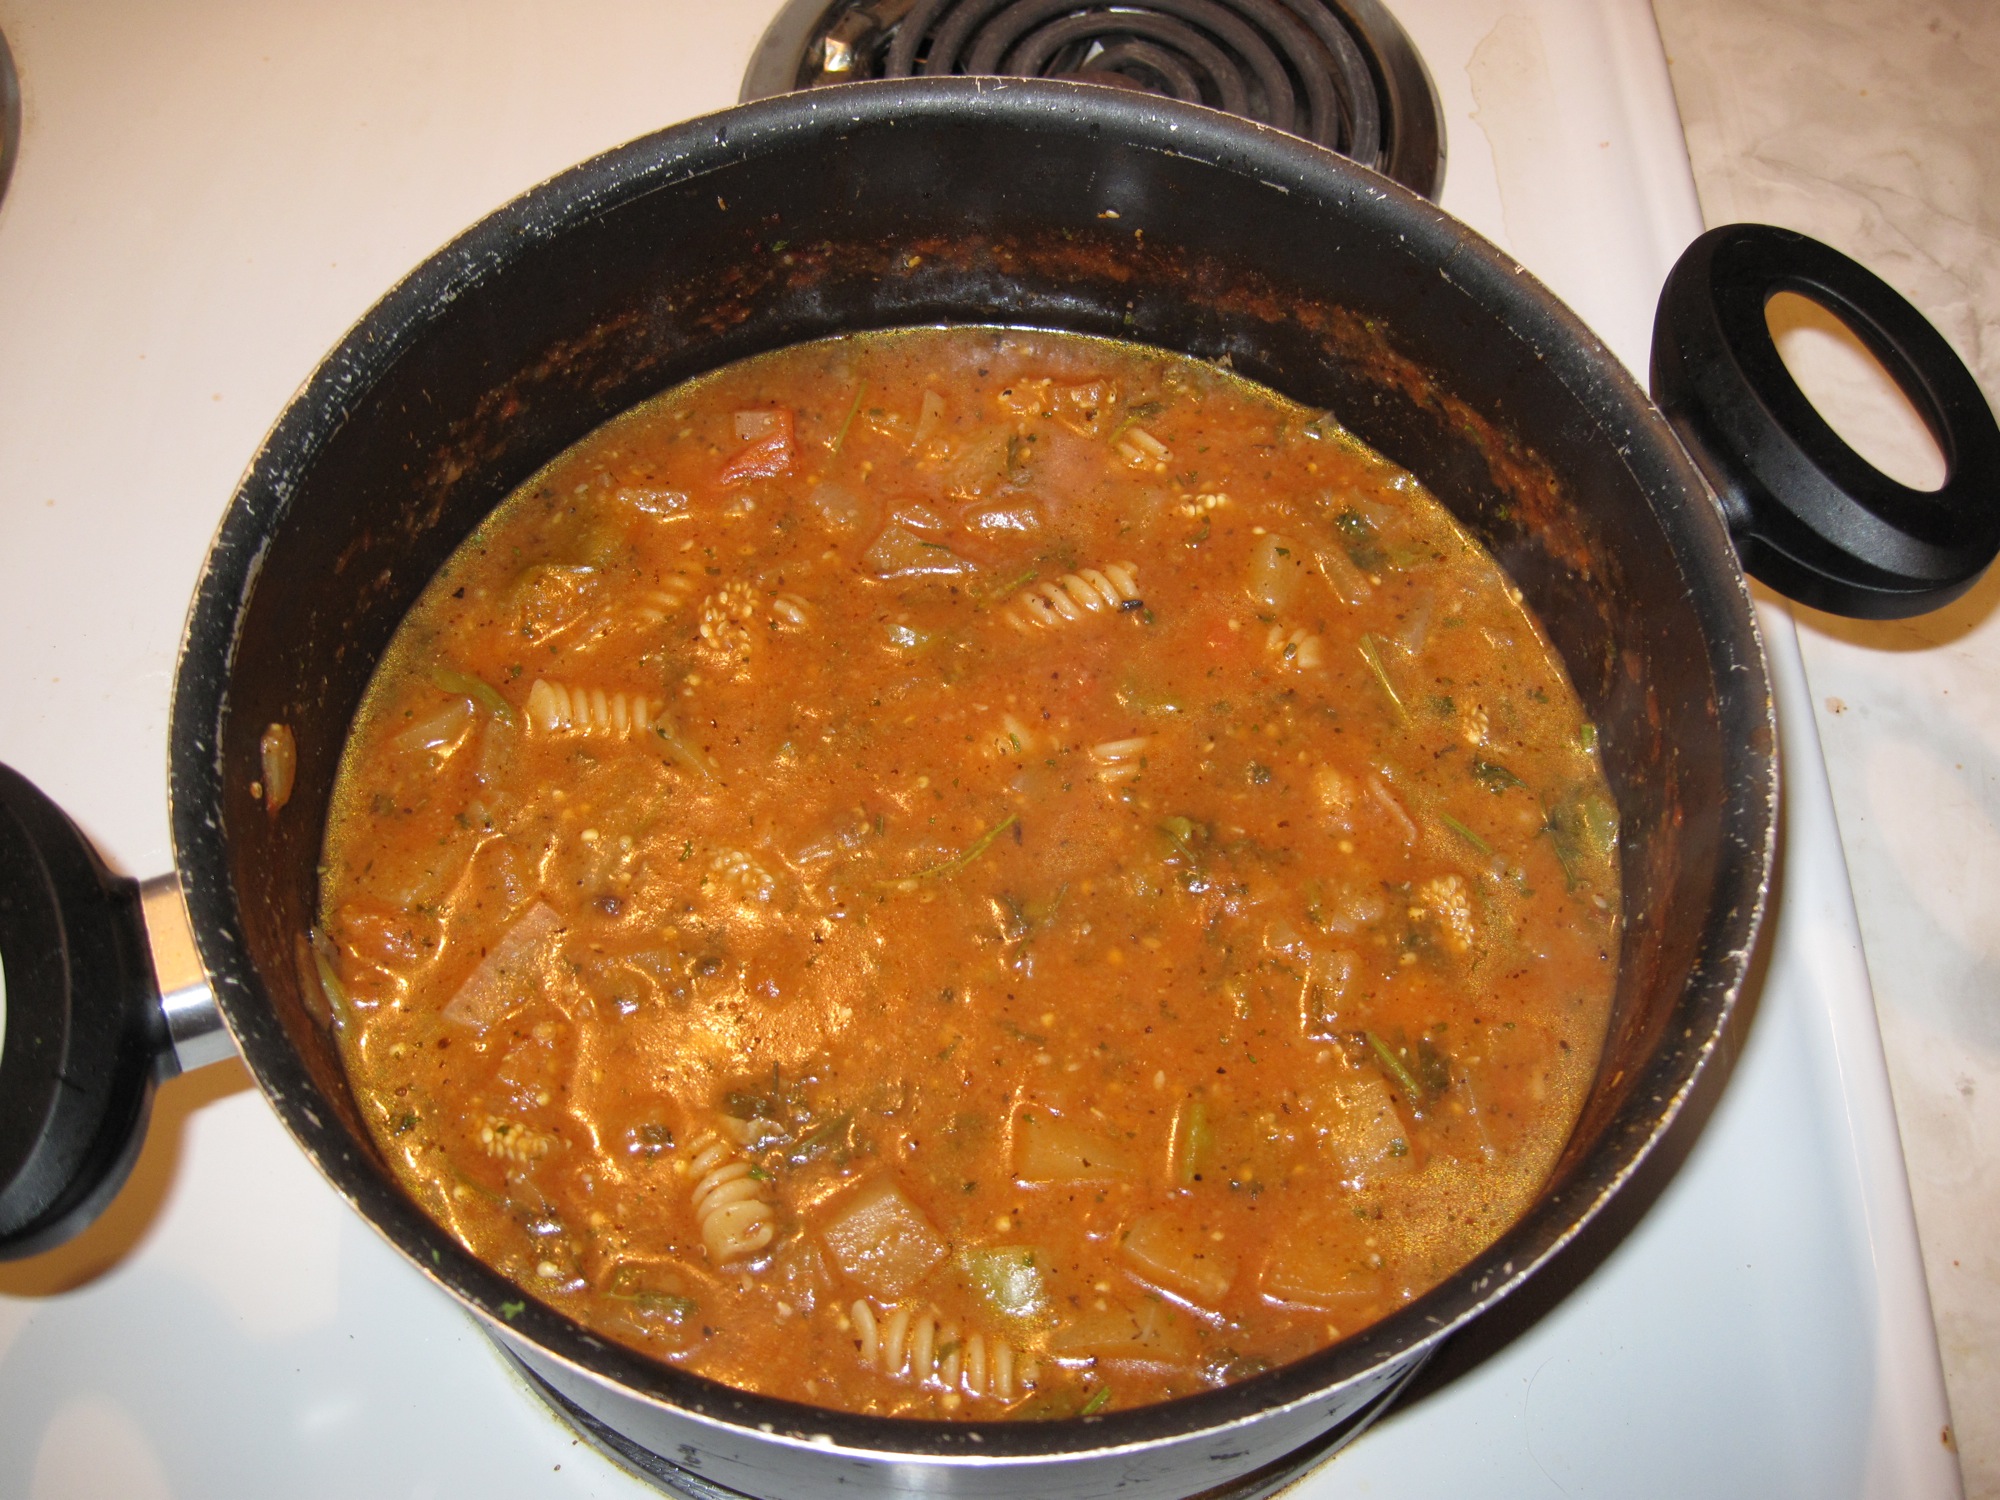
dish, food, produce, vegetable, garden, meat, cuisine, stew, asian food, 5cardnv, curry, gravy, indian cuisine